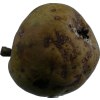
Label: pear